Benjamin A. Boseman

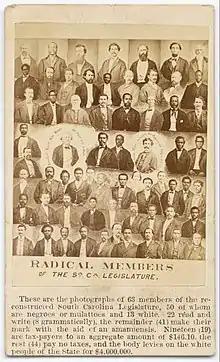
Radical Republicans in the South Carolina Legislature

Boseman served in the South Carolina House of Representatives for three consecutive terms, from 1868 until 1873, representing Charleston County. As a legislator, he introduced in 1870 South Carolina's first comprehensive Civil Rights bill.